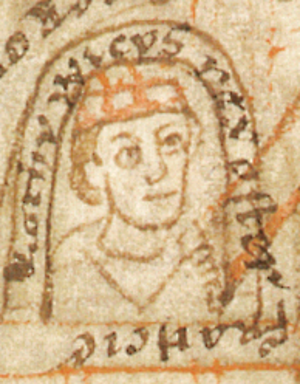
Louis III, Roi de Francie orientale